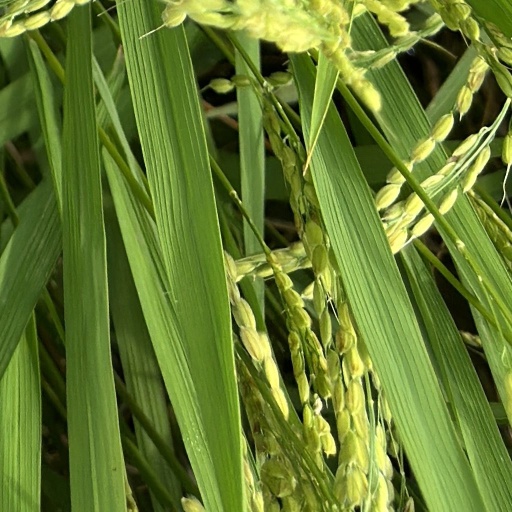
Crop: rice